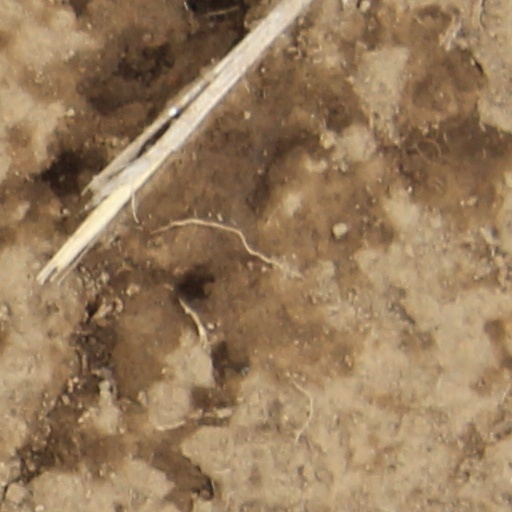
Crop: wheat